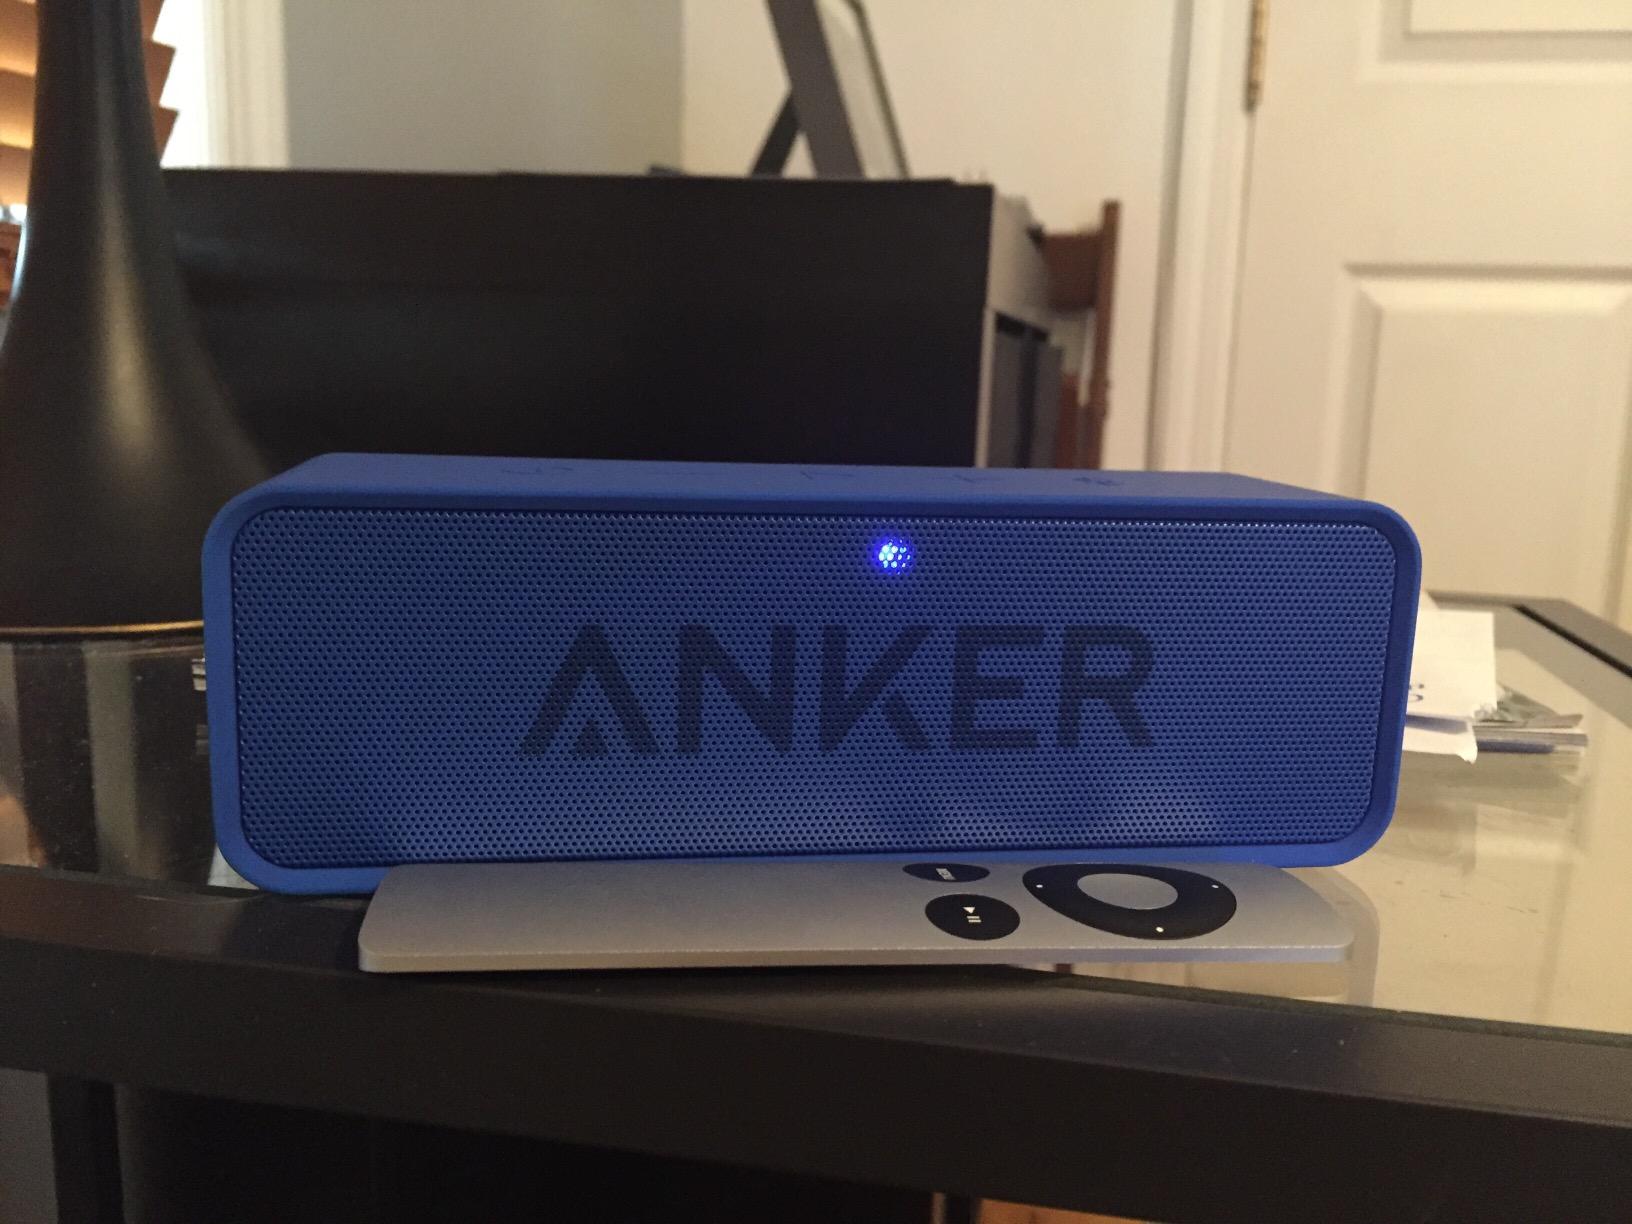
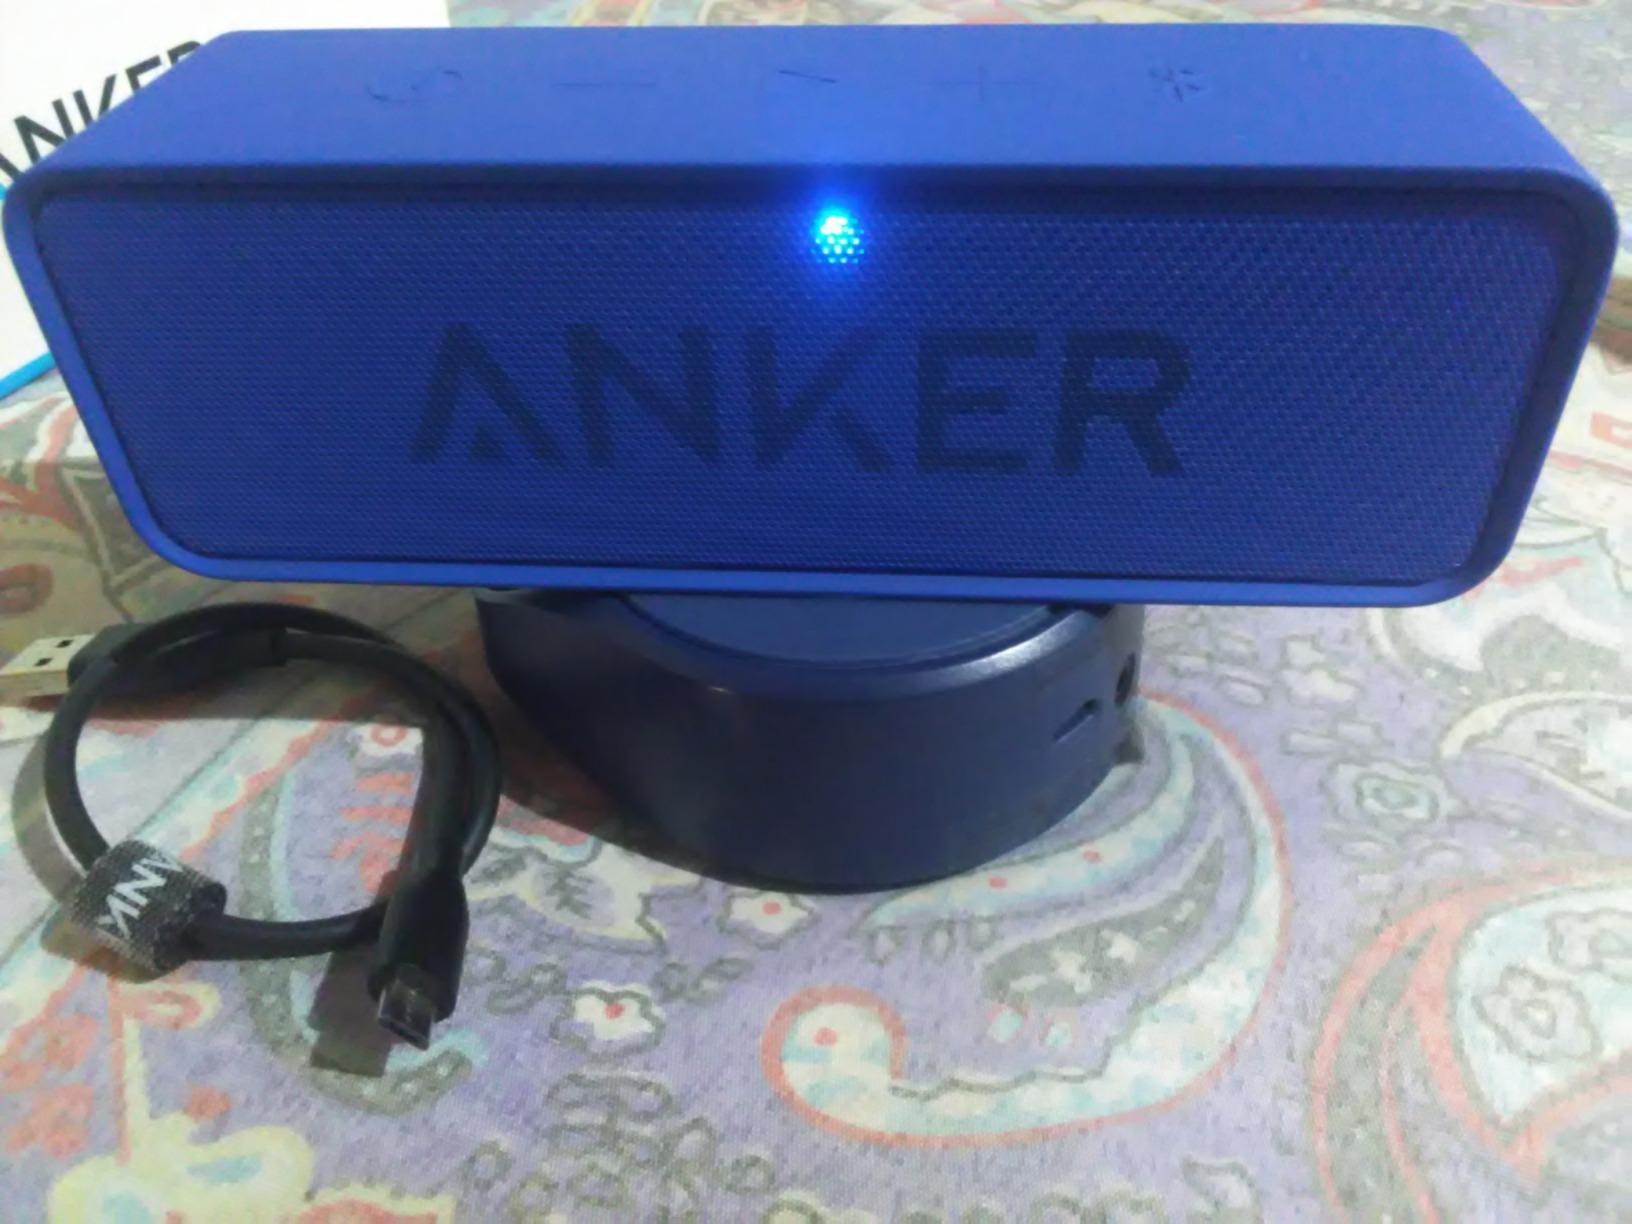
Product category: speaker
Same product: yes